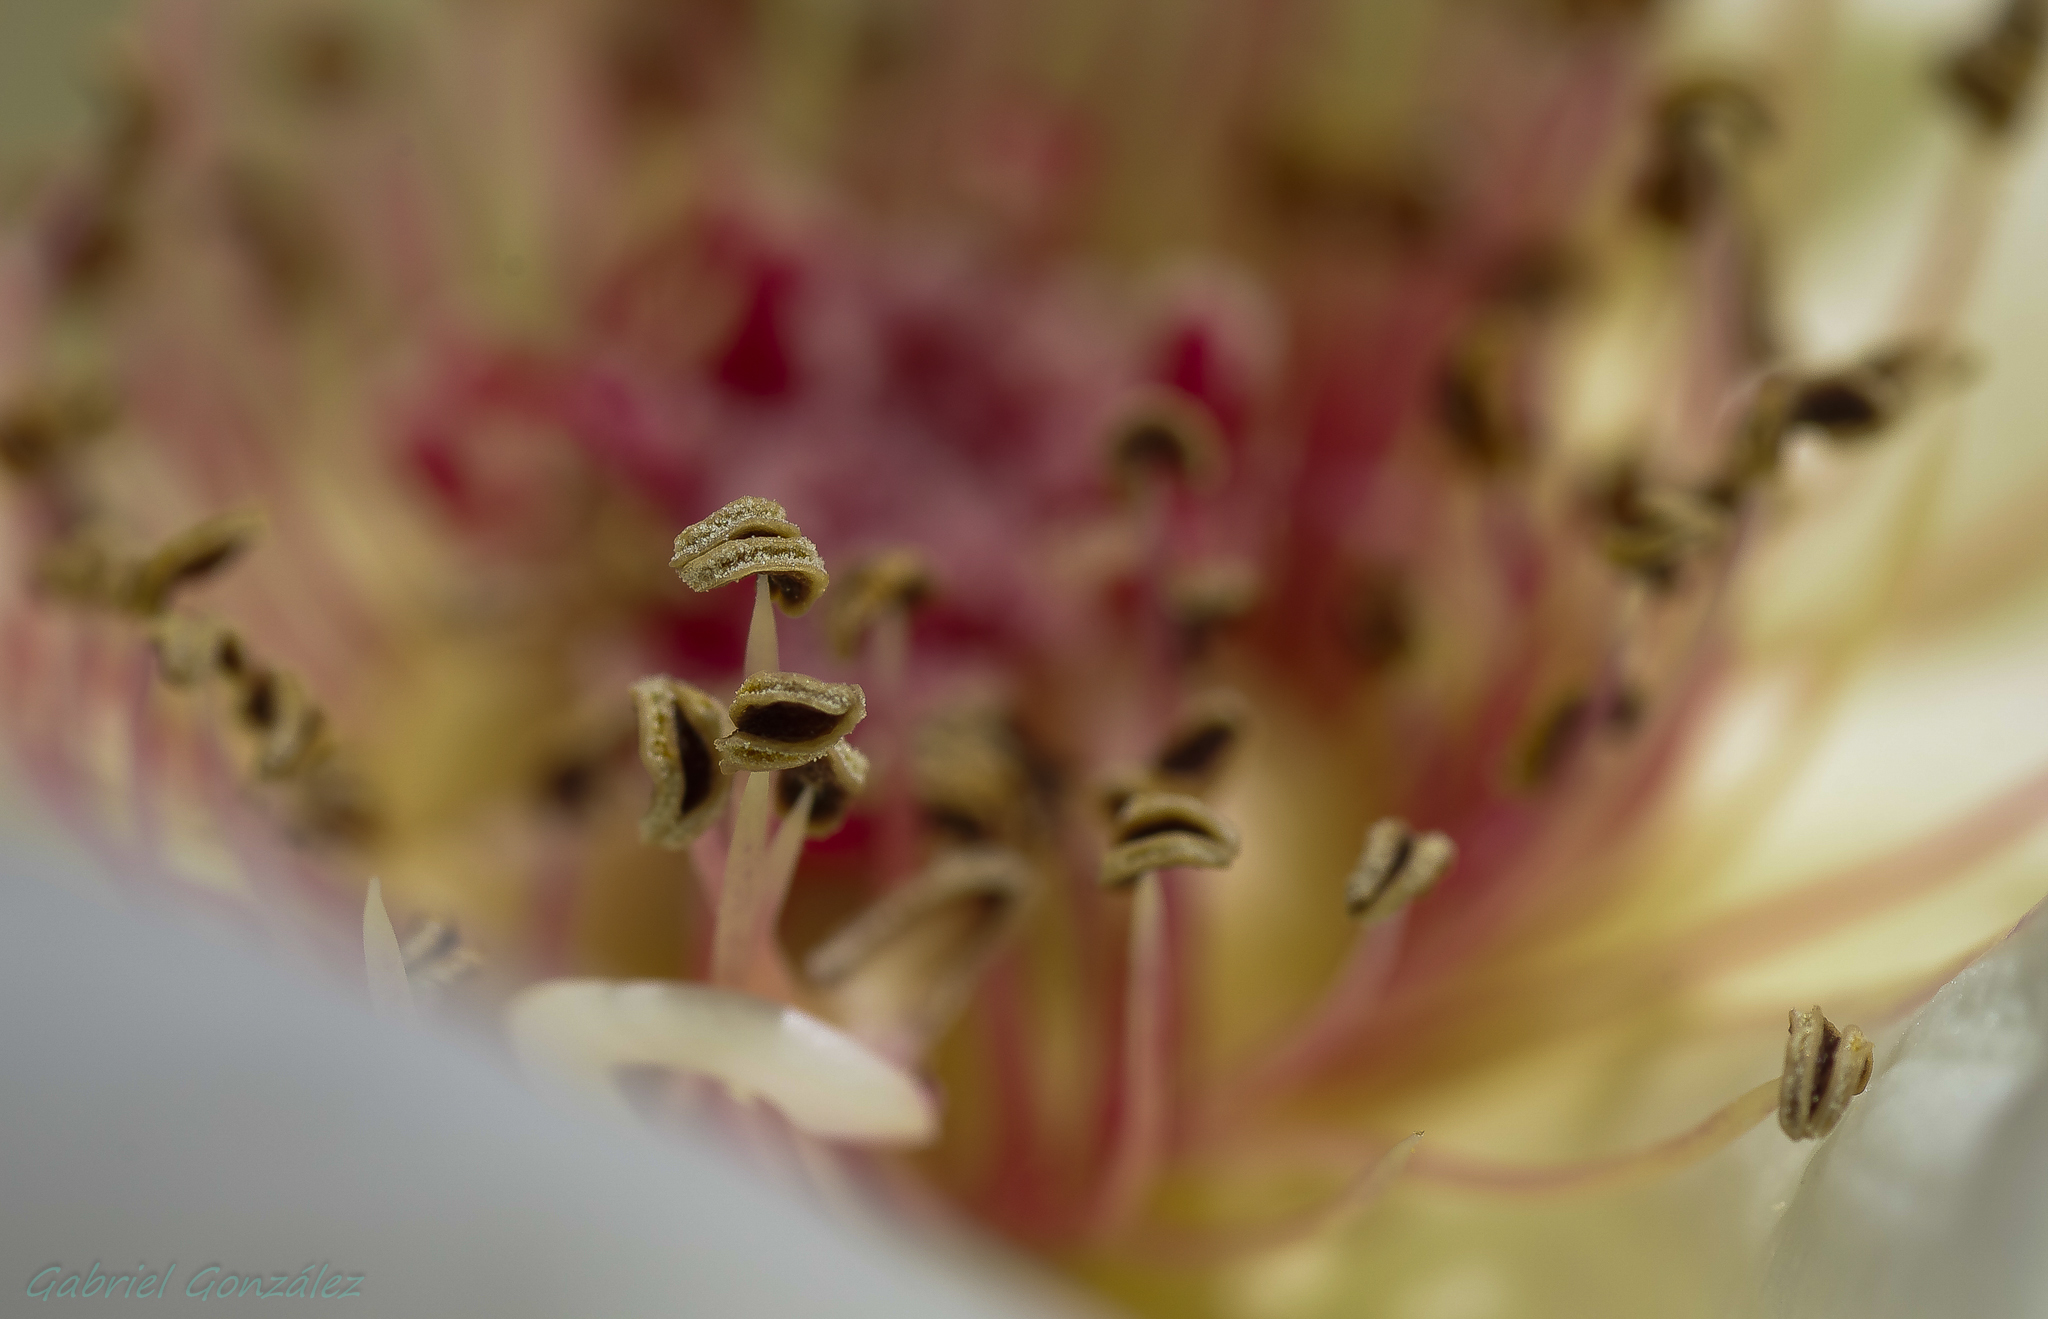
nature, blossom, plant, photography, leaf, flower, petal, red, macro, pink, flora, flowers, close up, naturaleza, flores, tamron90mm, ggl1, gaby1, xovesphoto, varios, some, pentaxk5, gphoto, macro photography, flowering plant, plant stem, land plant